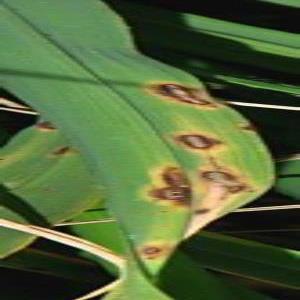
Disease: Brownspot